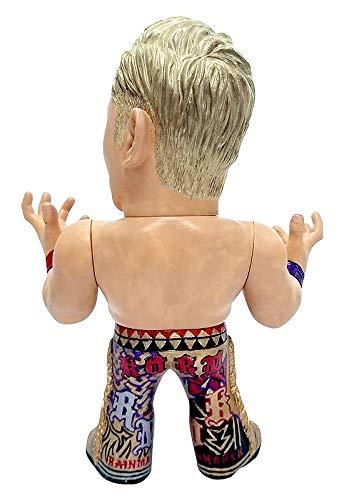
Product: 16 Directions SEP188765 16D Collection 05: New Japan Pro-Wrestling: Kazuchika Okada Vinyl Figure, Multicolor
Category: Toys & Games | Toy Figures & Playsets | Playsets & Vehicles | Playsets
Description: Sculpted by athlete figure sculpting legend Hao.
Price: $46.14
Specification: ProductDimensions:5.3x3x3inches|ItemWeight:5ounces|ShippingWeight:5ounces(Viewshippingratesandpolicies)|ASIN:B07K4Q1NG1|Itemmodelnumber:SEP188765|Manufacturerrecommendedage:15yearsandup